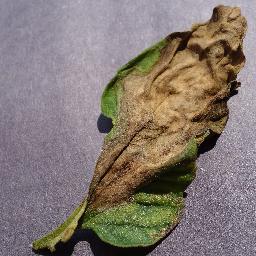
Label: Tomato___Late_blight